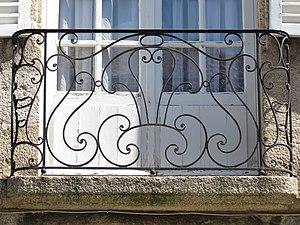
La Maison des 8-12 rue des Marcheries est un édifice situé à Alençon, en France. Il date du XVIIIᵉ siècle et est inscrit au titre des monuments historiques.